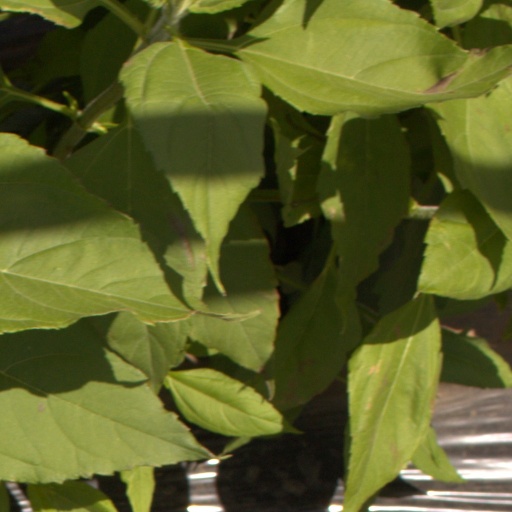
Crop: Jerusalem artichoke